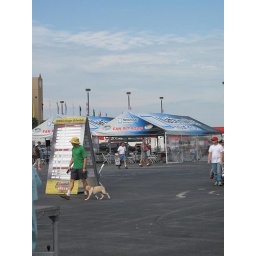
There were LOADS of great dogs walking around with people at the race.